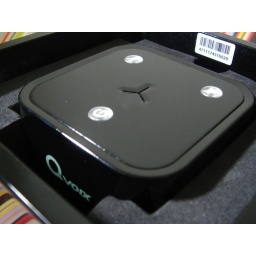
Qvoix sitting in the wooden box